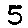
Label: 5